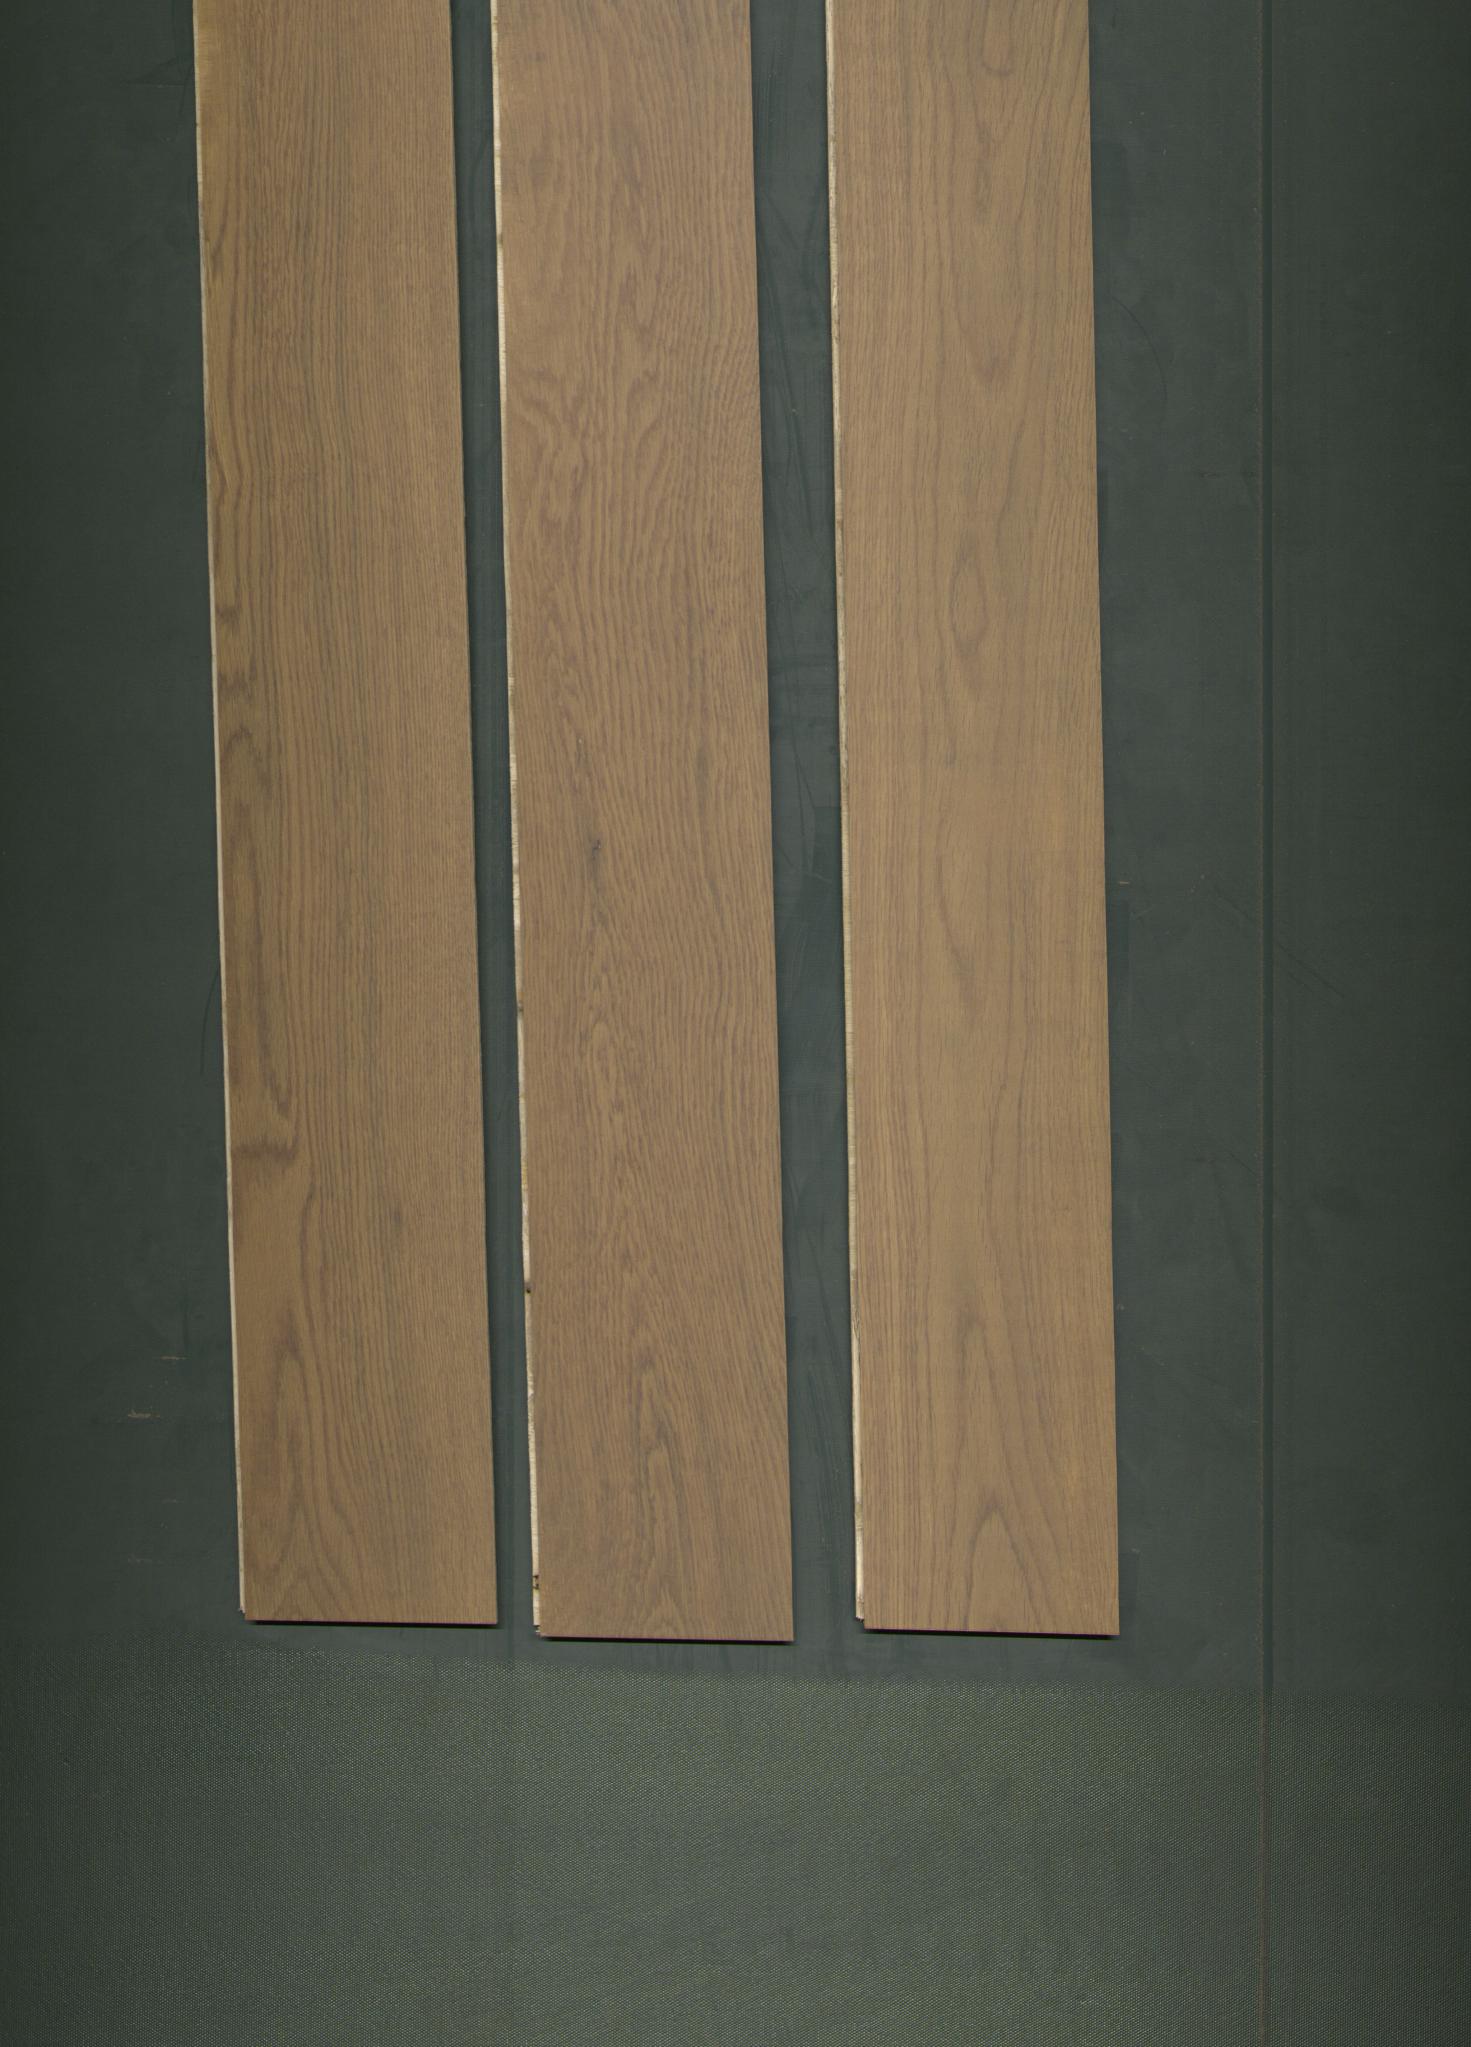
Label: mixers